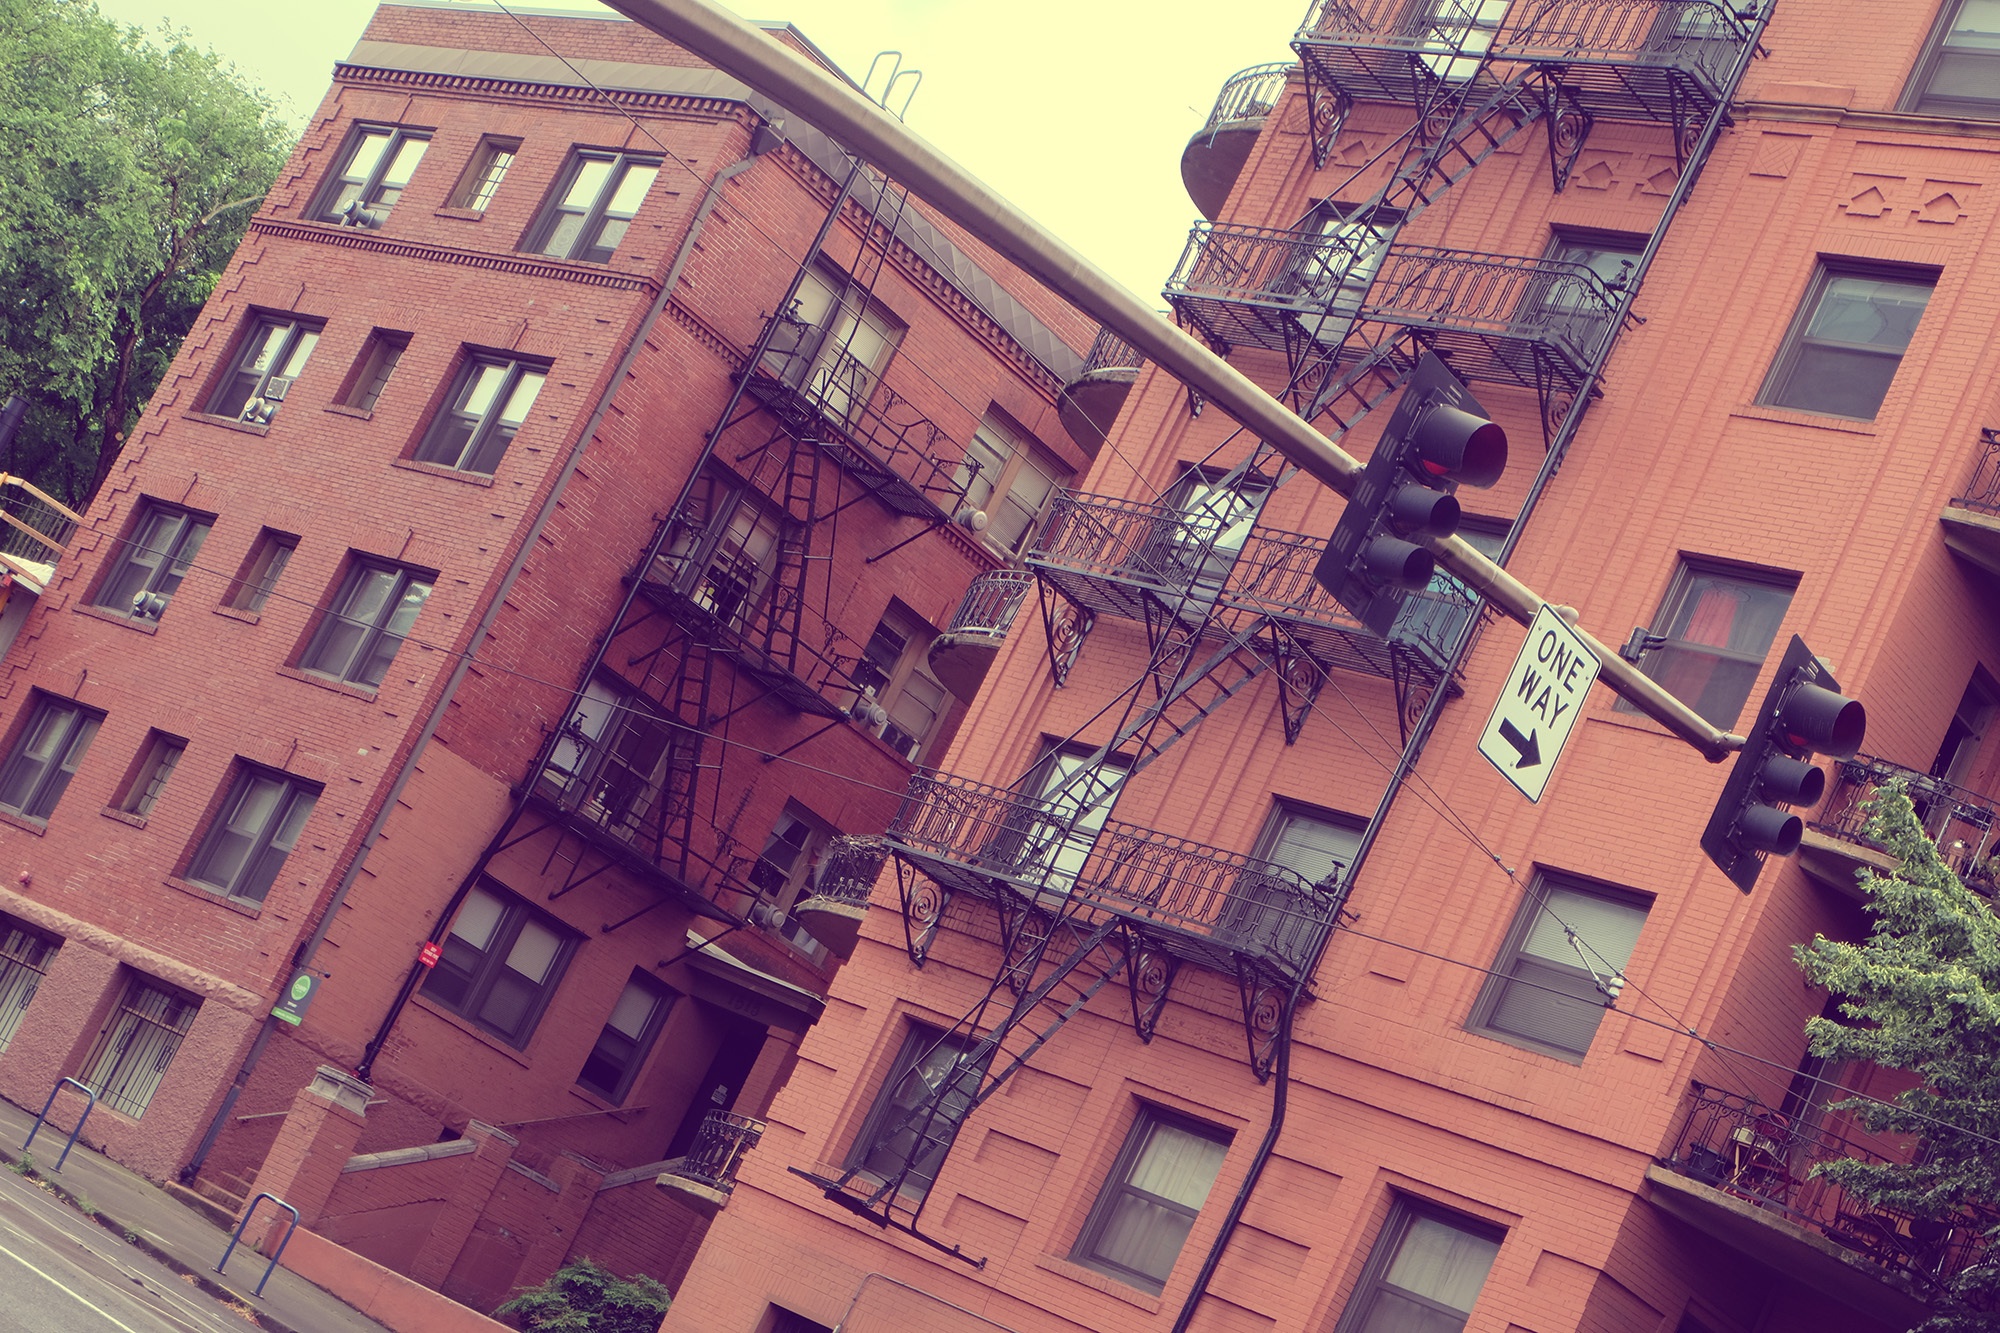
architecture, house, town, city, skyscraper, cityscape, downtown, suburb, landmark, facade, apartment, tower block, metropolis, condominium, neighbourhood, urban area, residential area, human settlement